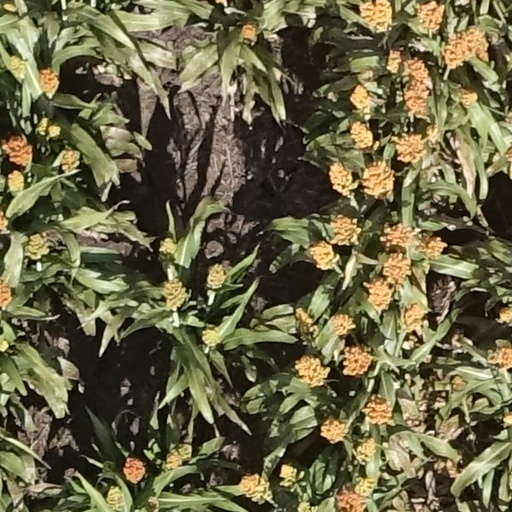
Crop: sorghum